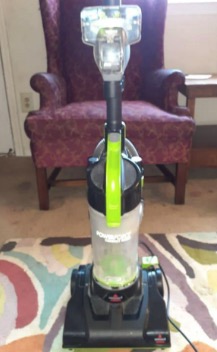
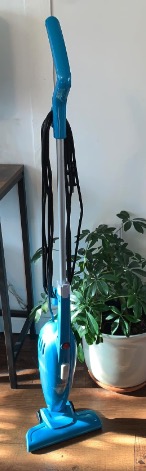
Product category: items_vacuum
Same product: no